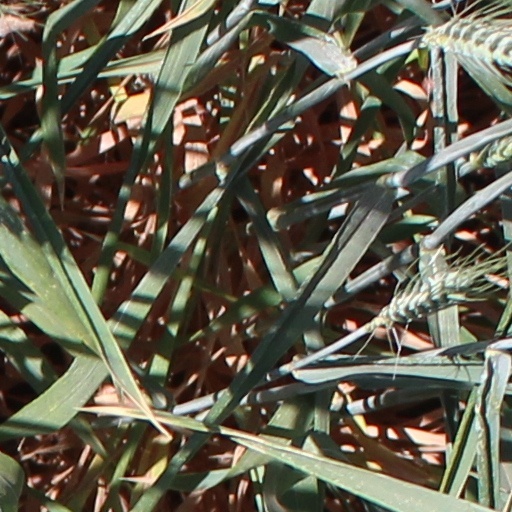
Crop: wheat